Hepsi Hit Vol. 1

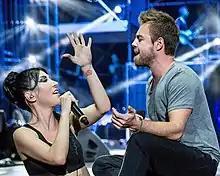
The album marked Yener's first collaboration with Murat Dalkılıç, who wrote the song "Görev" for her new album.

After on three of her studio albums, in 2013 Yener started taking songs from Berksan and released the single "Ya Ya Ya Ya". Their collaboration continued on her next studio album "Mükemmel" (2014). Alongside Berksan, Yener started working with Mert Ekren for her new album and again collected songs written by Altan Çetin, who had written and composed a number of her early hits. 2015 marked another new collaboration for Yener as she started working with Ersay Üner, who wrote and composed the song "Sebastian" for her new album, but with Polat Yağcı's suggestion, Yener added the song to Volga Tamöz's album "No. 2" and became one of the featuring artists on this album. All of these names became figures who eventually contributed to Yener's twelfth studio album. In July 2015, Yener discussed her upcoming twelfth studio album and said: "My album's songs are already ready. But I'm not thinking about releasing anything now. [...] At an appropriate time, when I'm done, I'll release them." The next month she released the single "Kışkışşş", and by the end of the year her new duet with Serdar Ortaç, "İki Deli", together with a compilation album with the same title were released. On 20 January 2016, it was announced that the album would be titled "Hepsi Hit" and released on 6 June 2016.